Basking shark

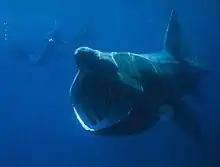
A basking shark filter feeding

Basking sharks are usually solitary, but during summer months in particular, they aggregate in dense patches of zooplankton, where they engage in social behaviour. They can form sex-segregated shoals, usually in small numbers (three or four), but reportedly up to 100 individuals. Small schools in the Bay of Fundy and the Hebrides have been seen swimming nose to tail in circles; their social behaviour in summer months has been studied and is thought to represent courtship.